Roman Catholic Diocese of El Paso

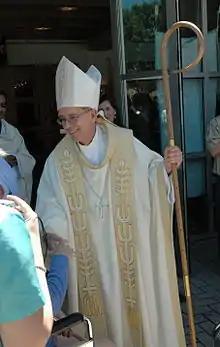
Bishop Seitz (2010)

In January 2019, the Diocese of El Paso released the names of 30 diocesan clergy who were "credibly accused" of committing sexual abuse acts against minors. Reverend Miguel Luna was convicted in July 2019 of sexually assaulting a 12-year-old girl from 1991 to 1998 at an El Paso church. Two other women testified at his trial of being raped by Luna. He was convicted of sexual assault and sentenced to 18 years in state prison.